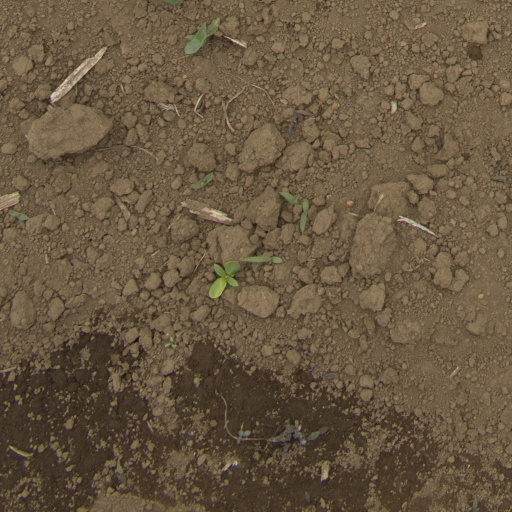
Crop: Jerusalem artichoke